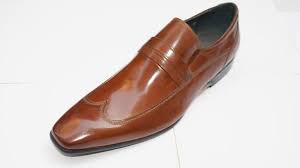
Label: Brogue